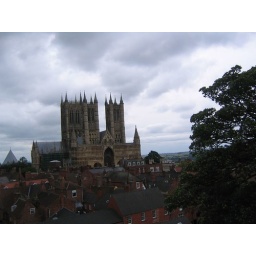
Views from wall walk around castle 034